Federal University of ABC

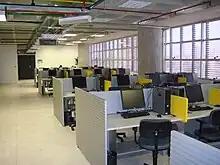
Shared office space for postgraduate students (Master/PhD) at UFABC

Since 2010 UFABC has offered a preparatory course for the ENEM, free for public school students in the ABC Region, as part of an extension project of the university. In this course, classes are held Monday through Friday by students from the undergraduate institution; these are complemented with cultural activities and lectures by professors from UFABC on Saturdays. Some of the students who teach classes are scholarship of the Pro-rectory of University Extension while the majority are student volunteers.